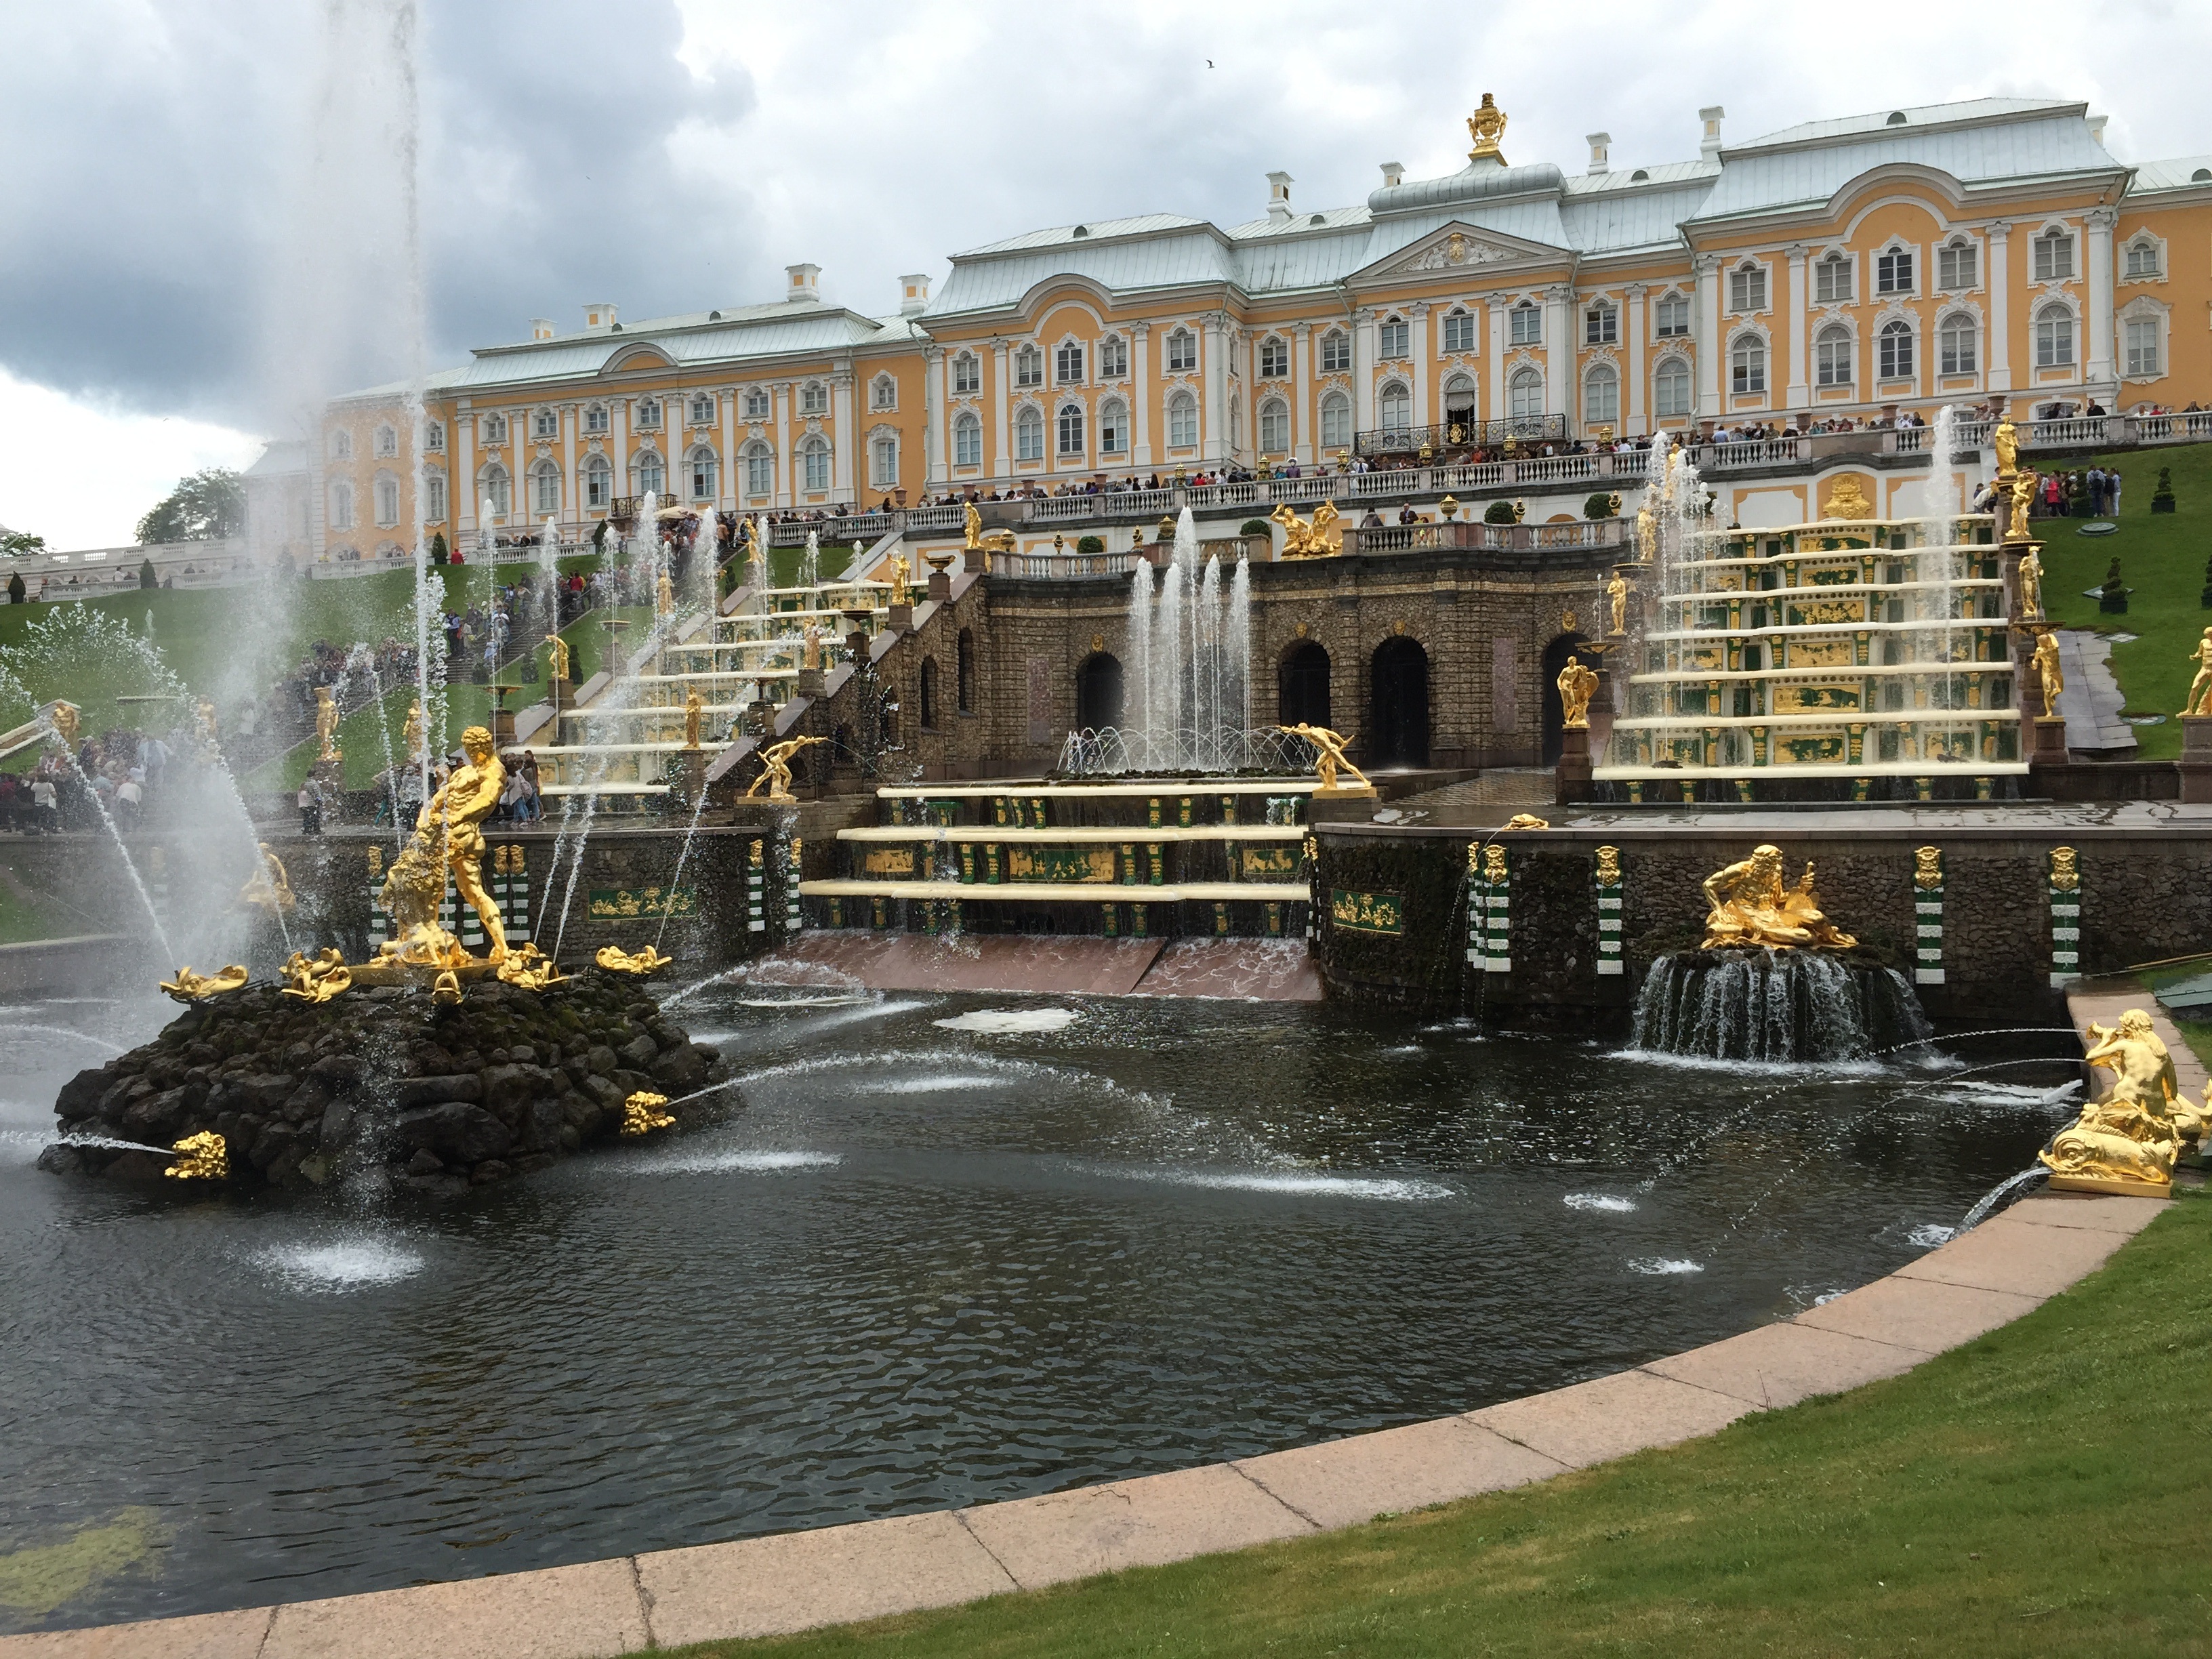
chateau, palace, cityscape, plaza, park, castle, landmark, tourism, waterway, stairs, fountain, town square, estate, russia, water feature, peterhof